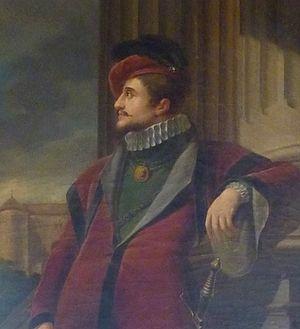
Georges Iᵉʳ de Wurtemberg né le 4 février 1498 et décédé le 17 juillet 1558 est un comte de Montbéliard.